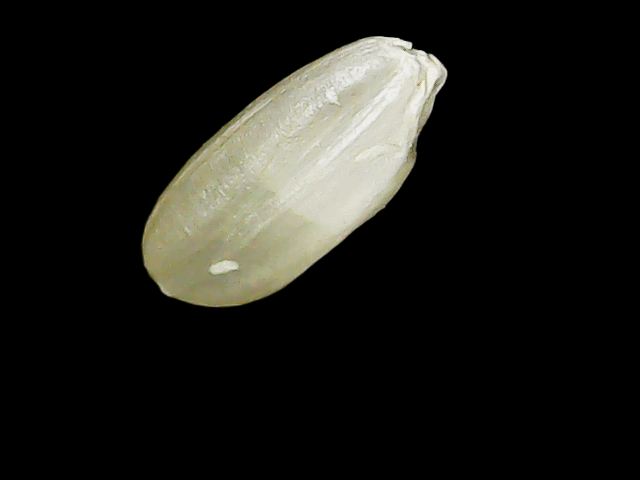
Rice variety: Binadhan8